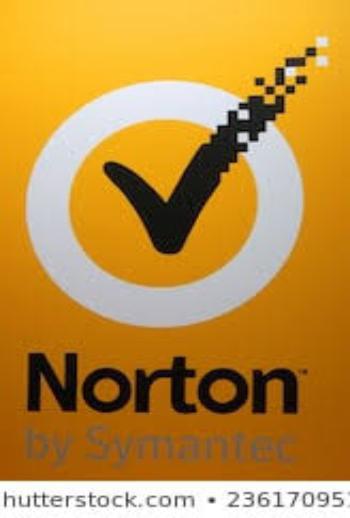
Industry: Necessities